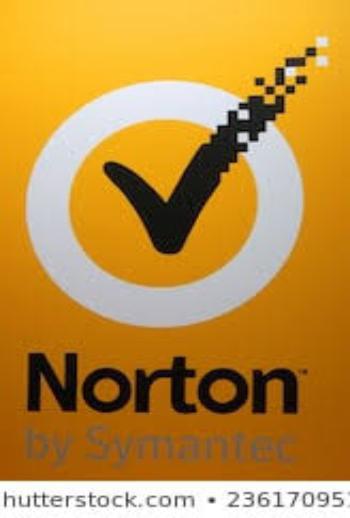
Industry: Necessities